Mitchell Islam

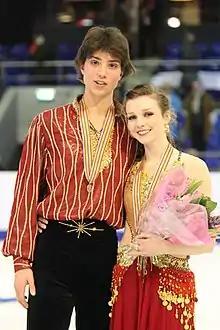
Paul and Islam at 2010 Junior Worlds

Mitchell Islam (born January 24, 1990) is a Canadian former competitive ice dancer. He teamed up with partner Alexandra Paul in 2009. They are the 2010 World Junior silver medalists, 2013 Nebelhorn Trophy bronze medalists, and three-time Canadian national bronze medalists (2011, 2014, 2015). They competed at the 2014 Winter Olympics.